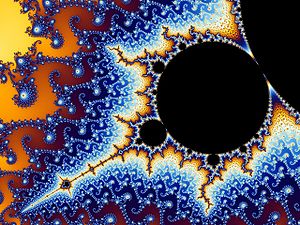
Benoît Mandelbrot / Forskning
Benoît Mandelbrot var en fransk matematiker, født i Polen; ansat ved IBM's Thomas J. Watson Research Center i New York 1958 – 93 og professor ved forskellige amerikanske universiteter, senest Yale fra 1987. I 1975 indførte han betegnelsen fraktalgeometri som en fælles ramme for strukturer, der ikke falder ind under den klassiske geometri, men kan bruges som modeller for objekter i naturen som fx kystlinjer og snefnug. Hans bog The Fractal Geometry of Nature har været medvirkende til emnets opblomstring og popularitet.